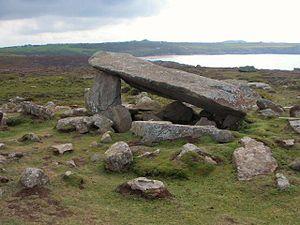
Le cap de St David's est un cap du Parc national côtier du Pembrokeshire, au sud-ouest du Pays de Galles. Il est considéré comme le finistère sud du Pays de Galles, séparant la mer d'Irlande de la mer Celtique.